Devanampiya Tissa

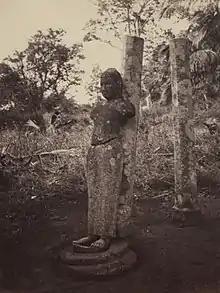
Mihintale Stone Statue of King Tissa

Tissa, later Devanampiya Tissa, also known as Devanape Tis, was one of the earliest kings of Sri Lanka based at the ancient capital of Anuradhapura. According to the traditional chronology, he ruled from 307 BC to 267 BC, but the modified chronology adopted by modern scholars such as Wilhelm Geiger assigns his reign to 247 BC to 207 BC. His reign was notable for the arrival of Buddhism in Sri Lanka under the aegis of the Mauryan Emperor Ashoka the Great. The primary source for his reign is the "Mahavamsa", which in turn is based on the more ancient "Dipavamsa".